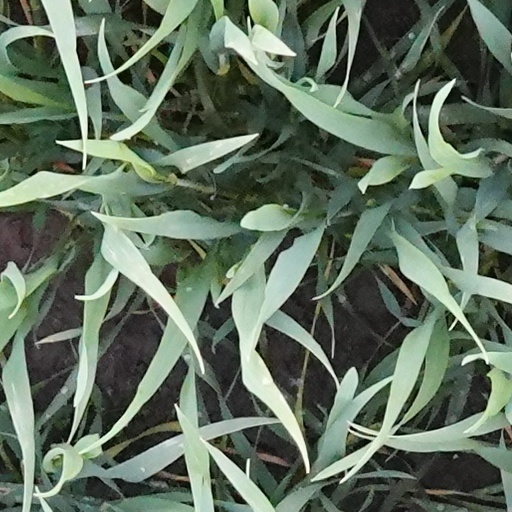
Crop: wheat